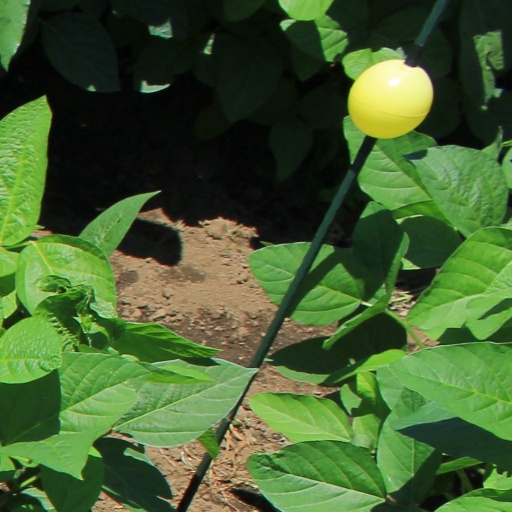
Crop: soybean